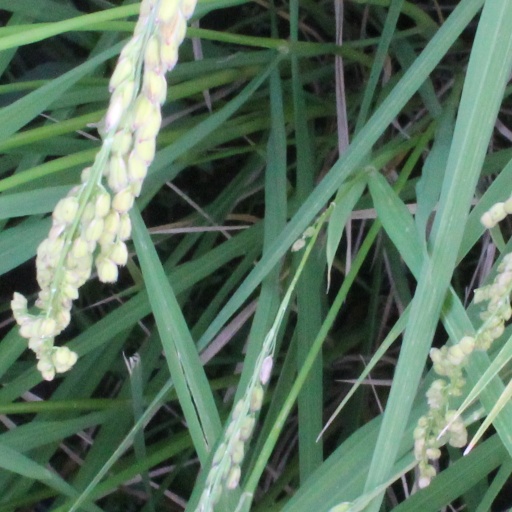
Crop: rice